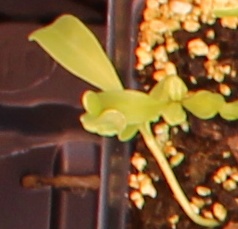
Label: Sugar beet